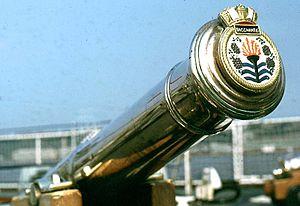
canon en laiton du HMS Bacchante